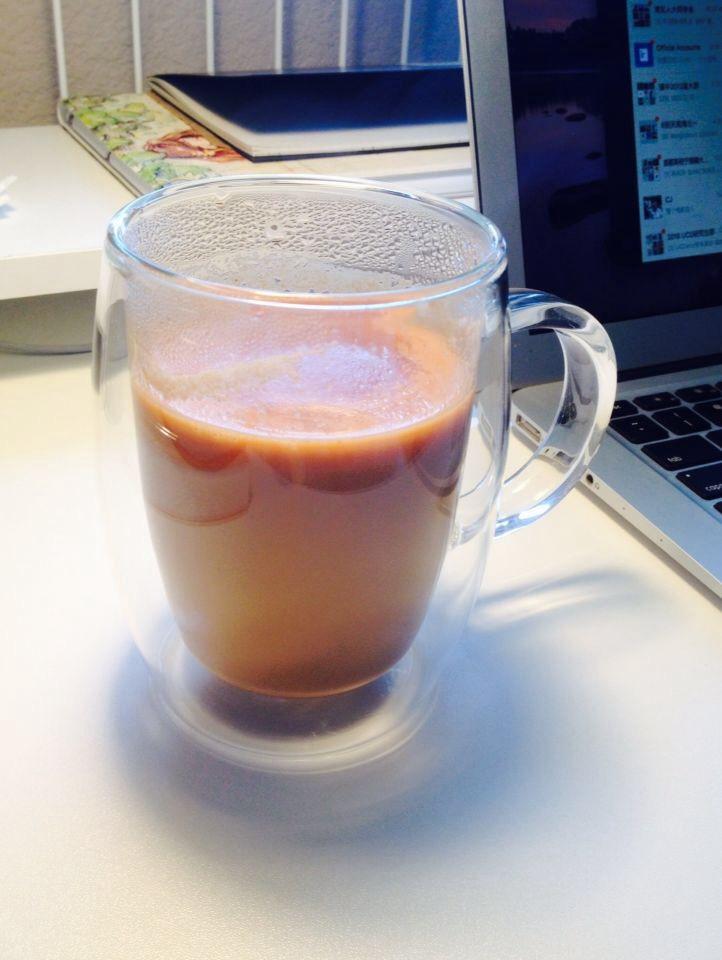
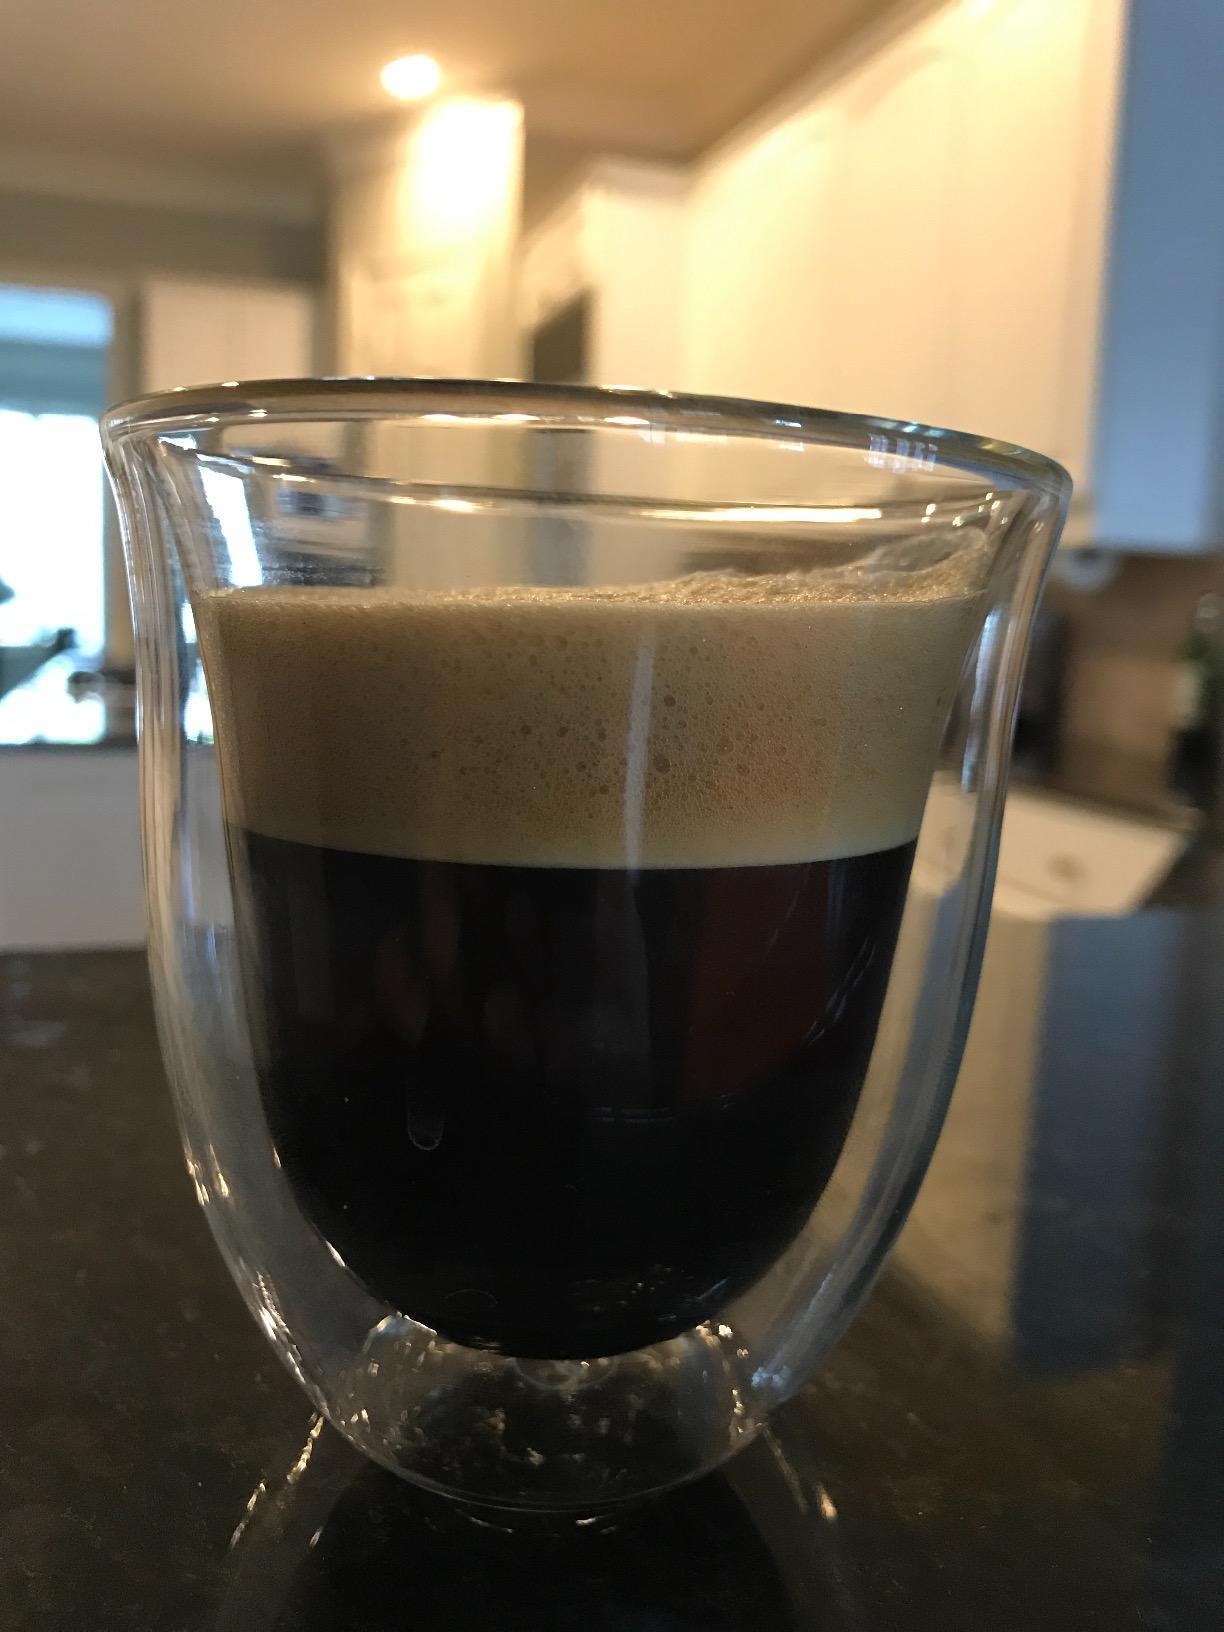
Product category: items_mug
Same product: no